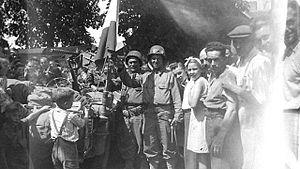
Une des rares images prises lors de la libération de Vibraye, le 13 août 1944, par Felix Girault.
Vibraye est une commune française, située dans le département de la Sarthe en région Pays de la Loire, peuplée de 2 553 habitants.